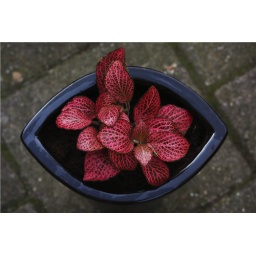
Picture of red plant in my pot